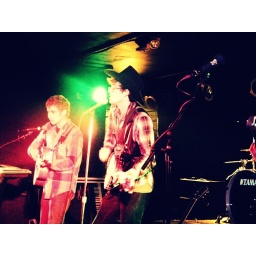
"sitting in the grass with a flower in your hair"